Crasher Squirrel

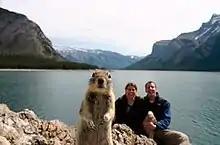
A golden-mantled ground squirrel stands in front of a camera while Melissa and Jackson Brandts are taking a photo of themselves at Banff National Park. The image has spread virally around the internet, making the Brandts, the squirrel, and Banff National Park momentarily famous.

Crasher Squirrel is the name given to a squirrel seen in a photograph originally intended to be a self-portrait of a Minnesota couple; it can also refer to the resulting internet meme.